Hermosa, Chicago

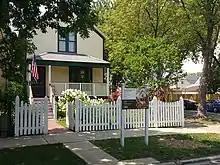
Birthplace of Walt Disney, at 2156 North Tripp Avenue

The first name for Hermosa was likely "Pacific," but there is no verifiable record to prove this. The first official name for the area was Garfield, in honor of the late president. In 1885 the name of the town was changed to Hermosa for the reason of establishing a post office at Kenney's rail station—there already was a post office named Garfield and the name could not be duplicated. A Mr. Peebles, secretary to the superintendent of the Chicago, Milwaukee and St. Paul Rail Road, is credited with suggesting the name Hermosa, which means beautiful in Spanish.